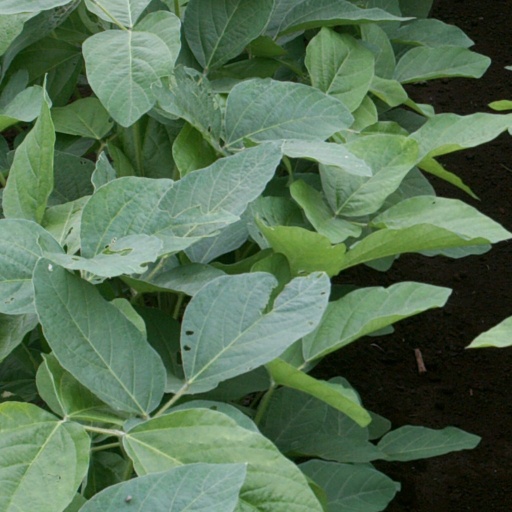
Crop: soybean